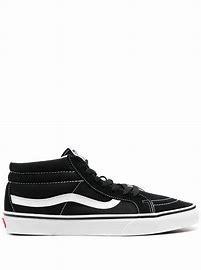
Brand: Vans
Model: SK8 Mid